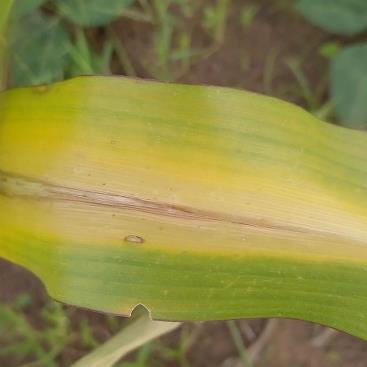
Crop: Maize
Condition: abiotic-disease-d